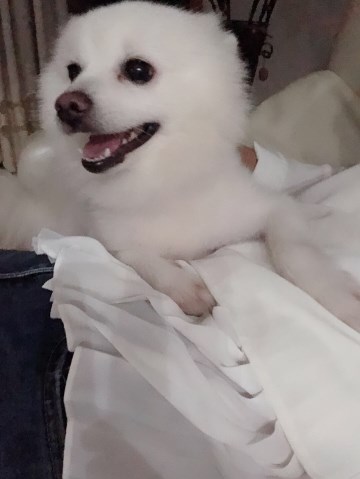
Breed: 1936-n000005-Pomeranian